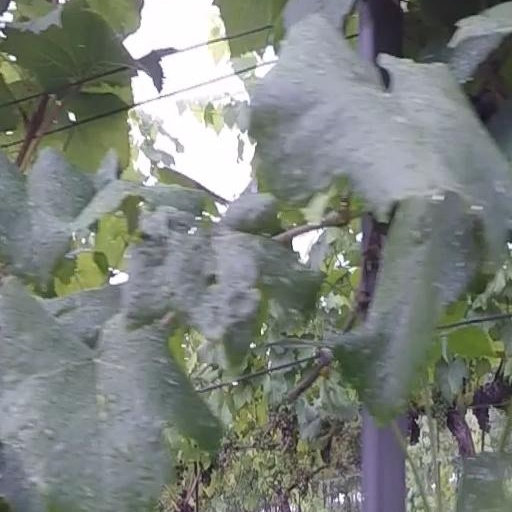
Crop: grape